Hermannplatz (Berlin U-Bahn)

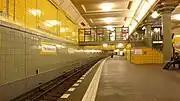
Platform of the U7

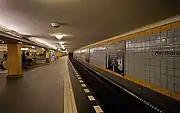
Platform of the U8

Hermannplatz station first opened on 11 April 1926 together with the rest of the newly built line between the stations Hasenheide and Bergstraße, which are today the U7 stations Südstern and Karl-Marx-Straße respectively. The second platform, built above the original, was opened on 17 July 1927 to serve what is now the U8 line. The station's architects were Alfred Grenander and Alfred Fehse. The station was the first on the Berlin network to be fitted with escalators, which connected the two platforms.